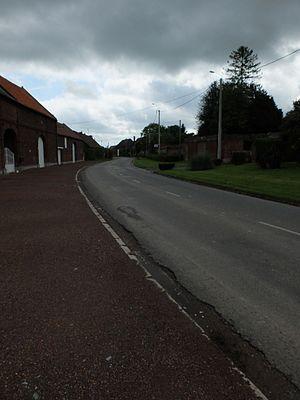
Vue de la Grand Rue de Buissy.
Buissy est une commune française située dans le département du Pas-de-Calais en région Hauts-de-France.